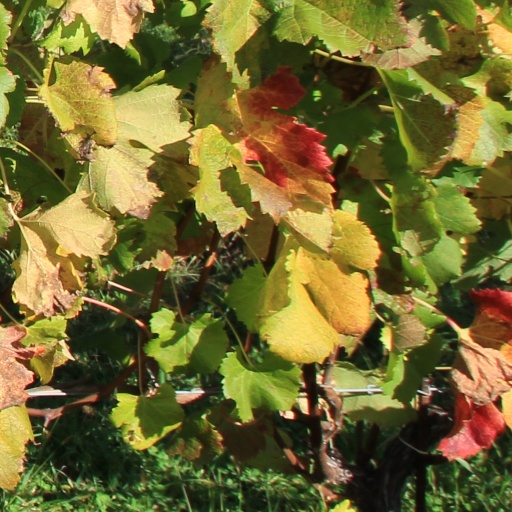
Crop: grape